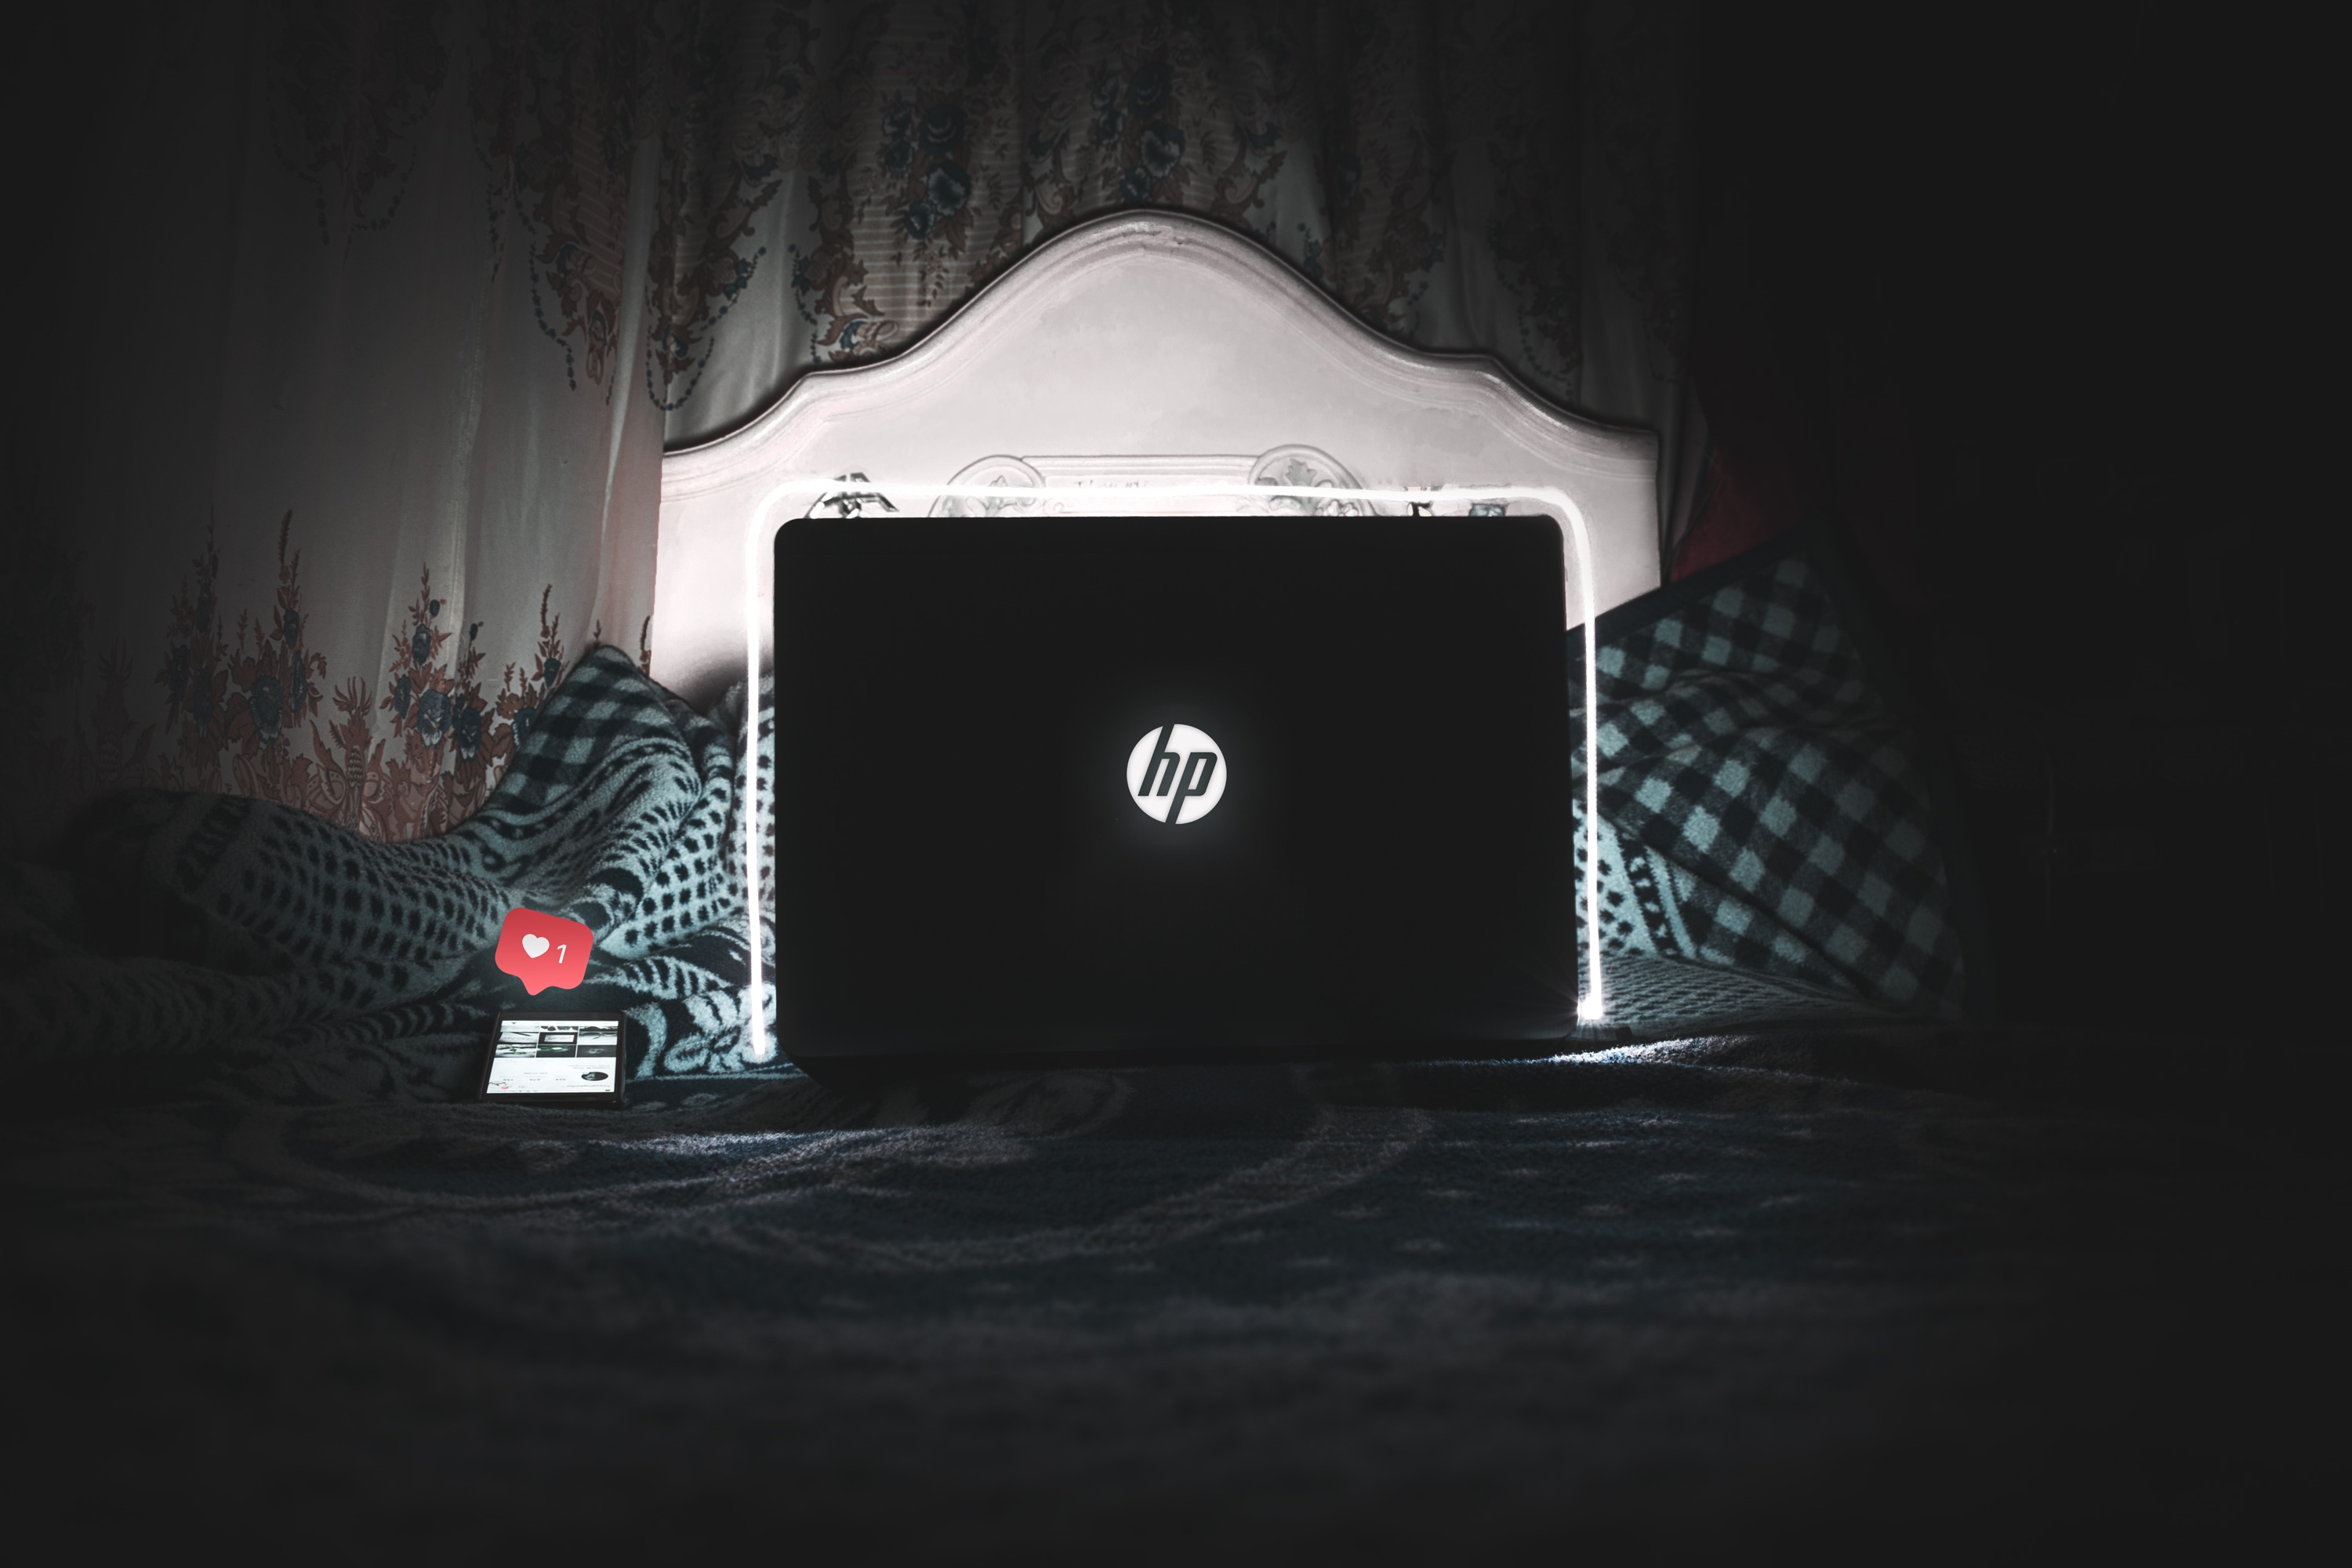
black, light, darkness, lighting, design, night, technology, room, architecture, graphics, logo, screenshot